Dr. Mary B. Moody House

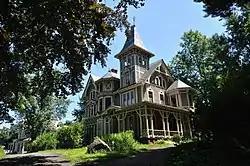

The Dr. Mary B. Moody House, also known as Chetstone, is a historic house at 154 East Grand Avenue in New Haven, Connecticut. Built in 1875, it is one of the city's finest examples of residential Carpenter Gothic architecture, and was home to Dr. Mary Blair Moody, one of the first female physicians to practice in the city. The house was listed on the National Register of Historic Places in 2017.